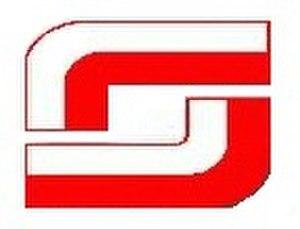
La Social-démocratie de la République de Pologne est un parti politique polonais issu de la dissolution en 1990 du Parti ouvrier unifié polonais, soit le parti à la tête du régime communiste de la République populaire de Pologne depuis sa création jusqu'à 1989.